1973 NCAA University Division basketball tournament

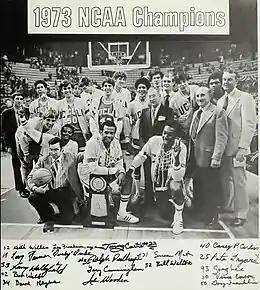
UCLA won its seventh consecutive championship and ninth in ten seasons

The 1973 NC State Wolfpack team averaged 93 points per game (ppg), led the nation in win margin (21.8 ppg), and posted a 27–0 record, but was ineligible for postseason play because of NCAA probation. David Thompson, a two-time national Player of the Year, and All-America Tom Burleson, led NC State to a 30–1 record the following season, losing only to seven-time defending champion UCLA. The Wolfpack avenged its only loss during the two-year period by defeating UCLA in the 1974 Final Four and winning the title.